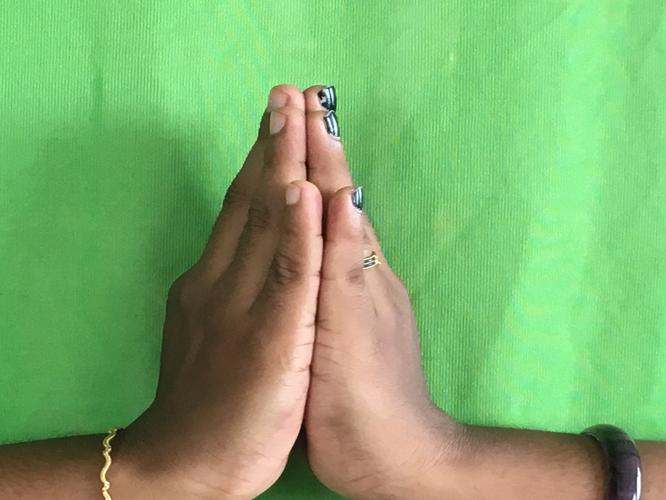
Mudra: Anjali
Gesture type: double_hand